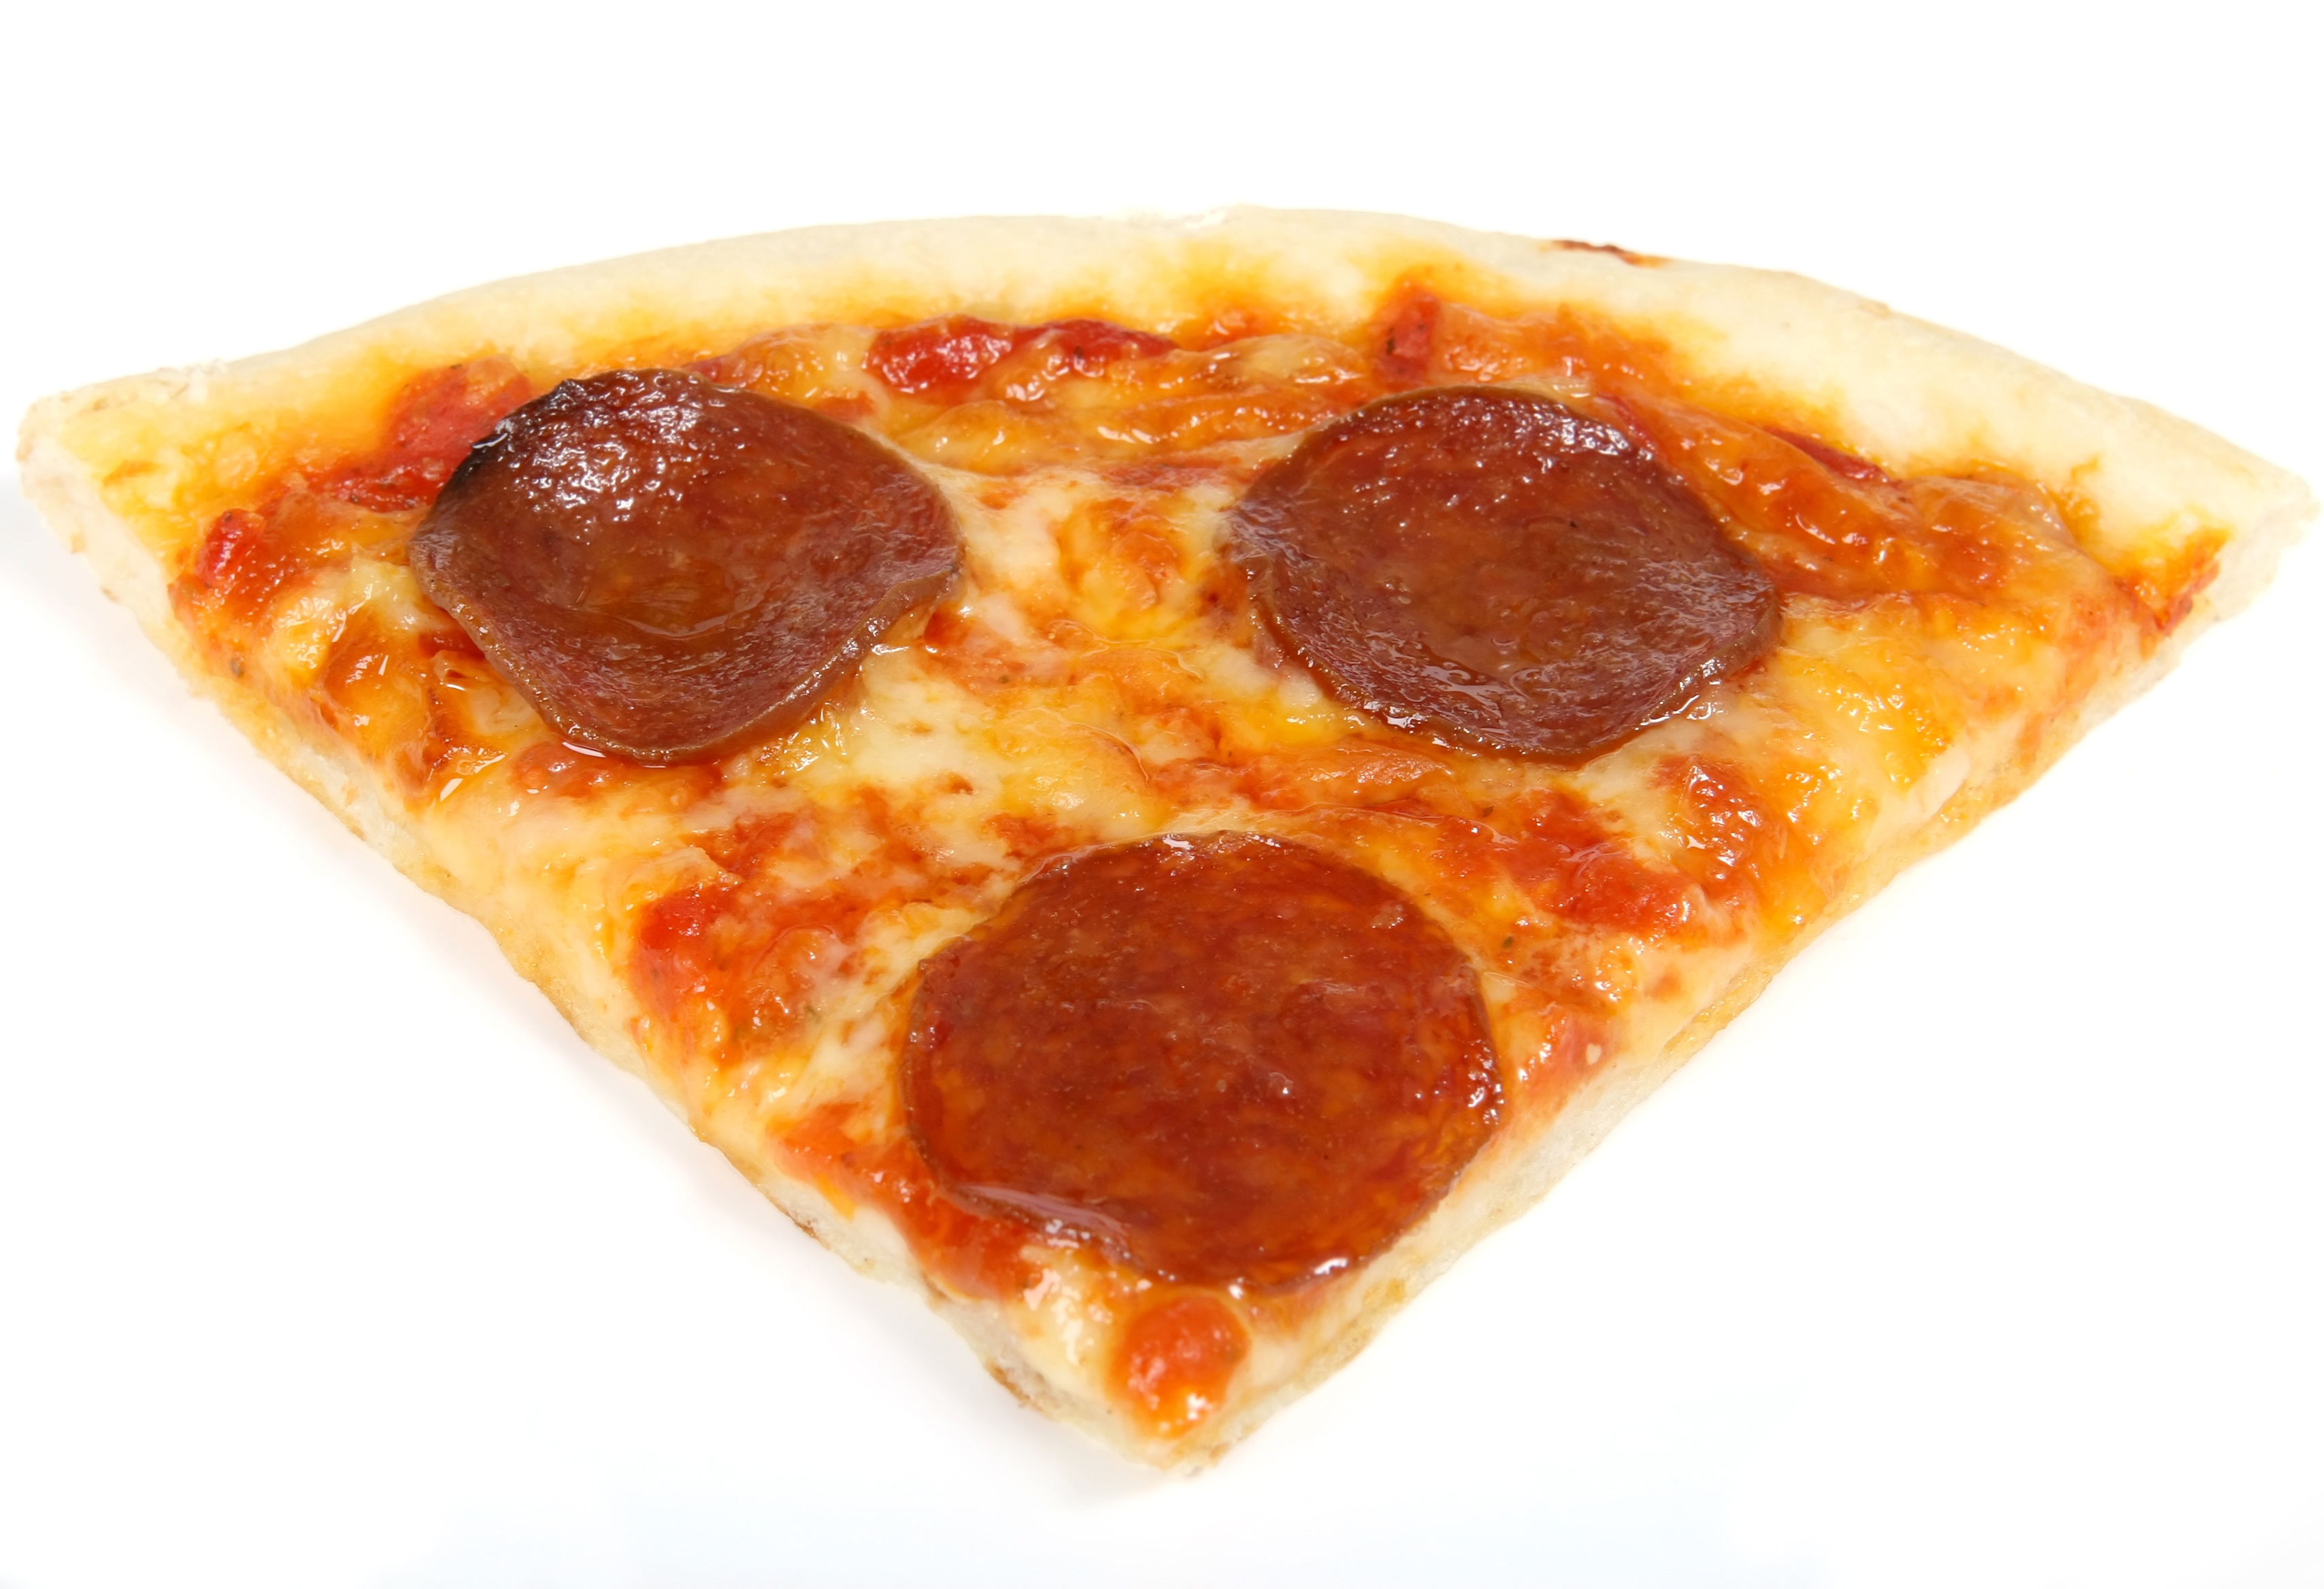
restaurant, roast, orange, dish, food, red, macro, natural, america, fresh, italy, weight, yellow, closeup, breakfast, healthy, dessert, meat, cuisine, bread, pastry, health, dough, pizza, cheese, tomato, baked, pepperoni, cooked, american, nutrition, hot, spices, spicy, good, oven, loss, diet, herbs, italian, ham, organic, grilled, baked goods, copyspace, italian food, pizza cheese, european food, sicilian pizza, tortilla de patatas, wholesome, banitsa